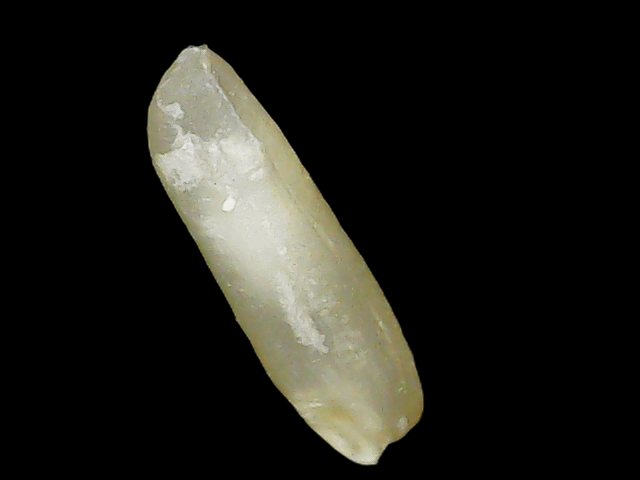
Rice variety: Binadhan21